Describe the emotion expressed in this image:  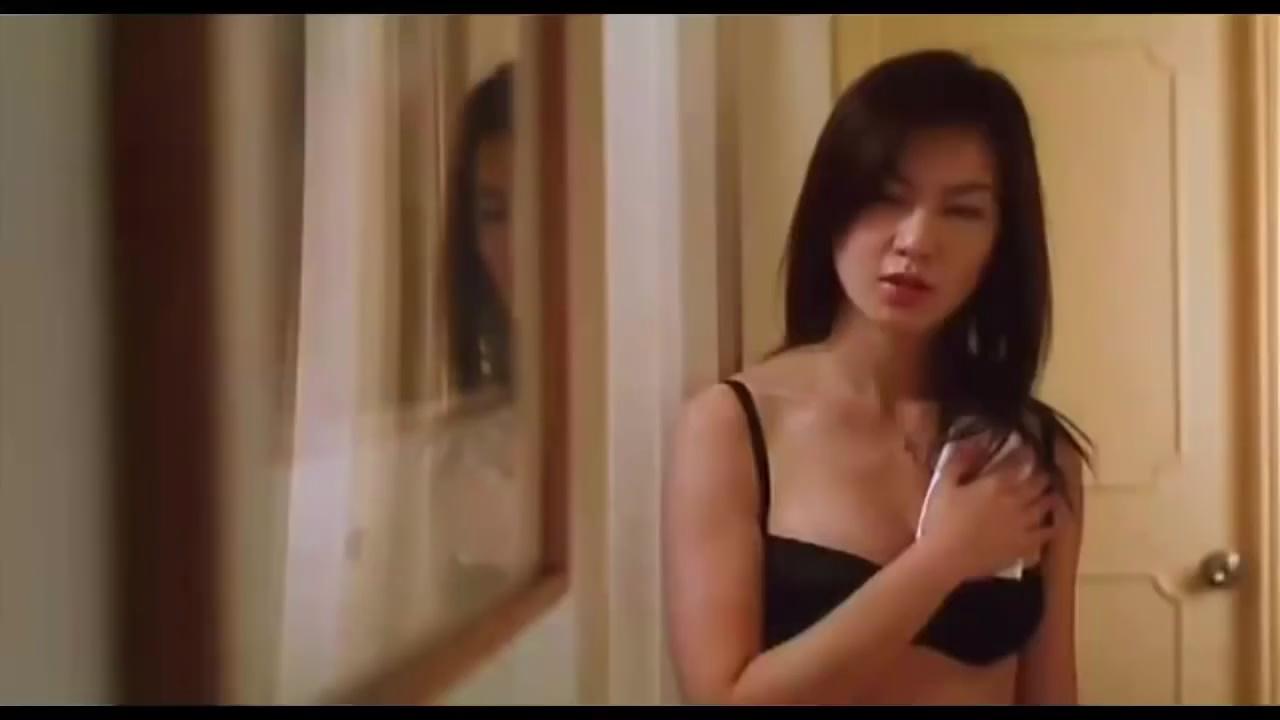
This person displays Pain, valence and arousal with low intensity.